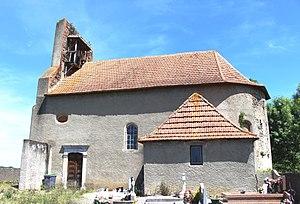
Église de la Nativité-de-la-Sainte-Vierge de Villenave-près-Marsac (Hautes-Pyrénées)
La liste des églises des Hautes-Pyrénées recense de manière exhaustive les églises situées dans le département français des Hautes-Pyrénées.
Villenave-près-Marsac est une commune française située dans le département des Hautes-Pyrénées, en région Occitanie.